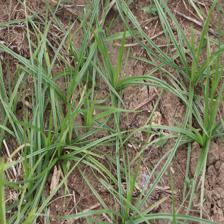
Label: Grass